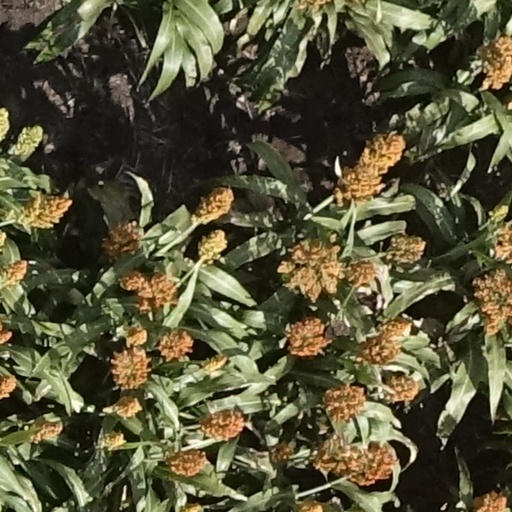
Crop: sorghum